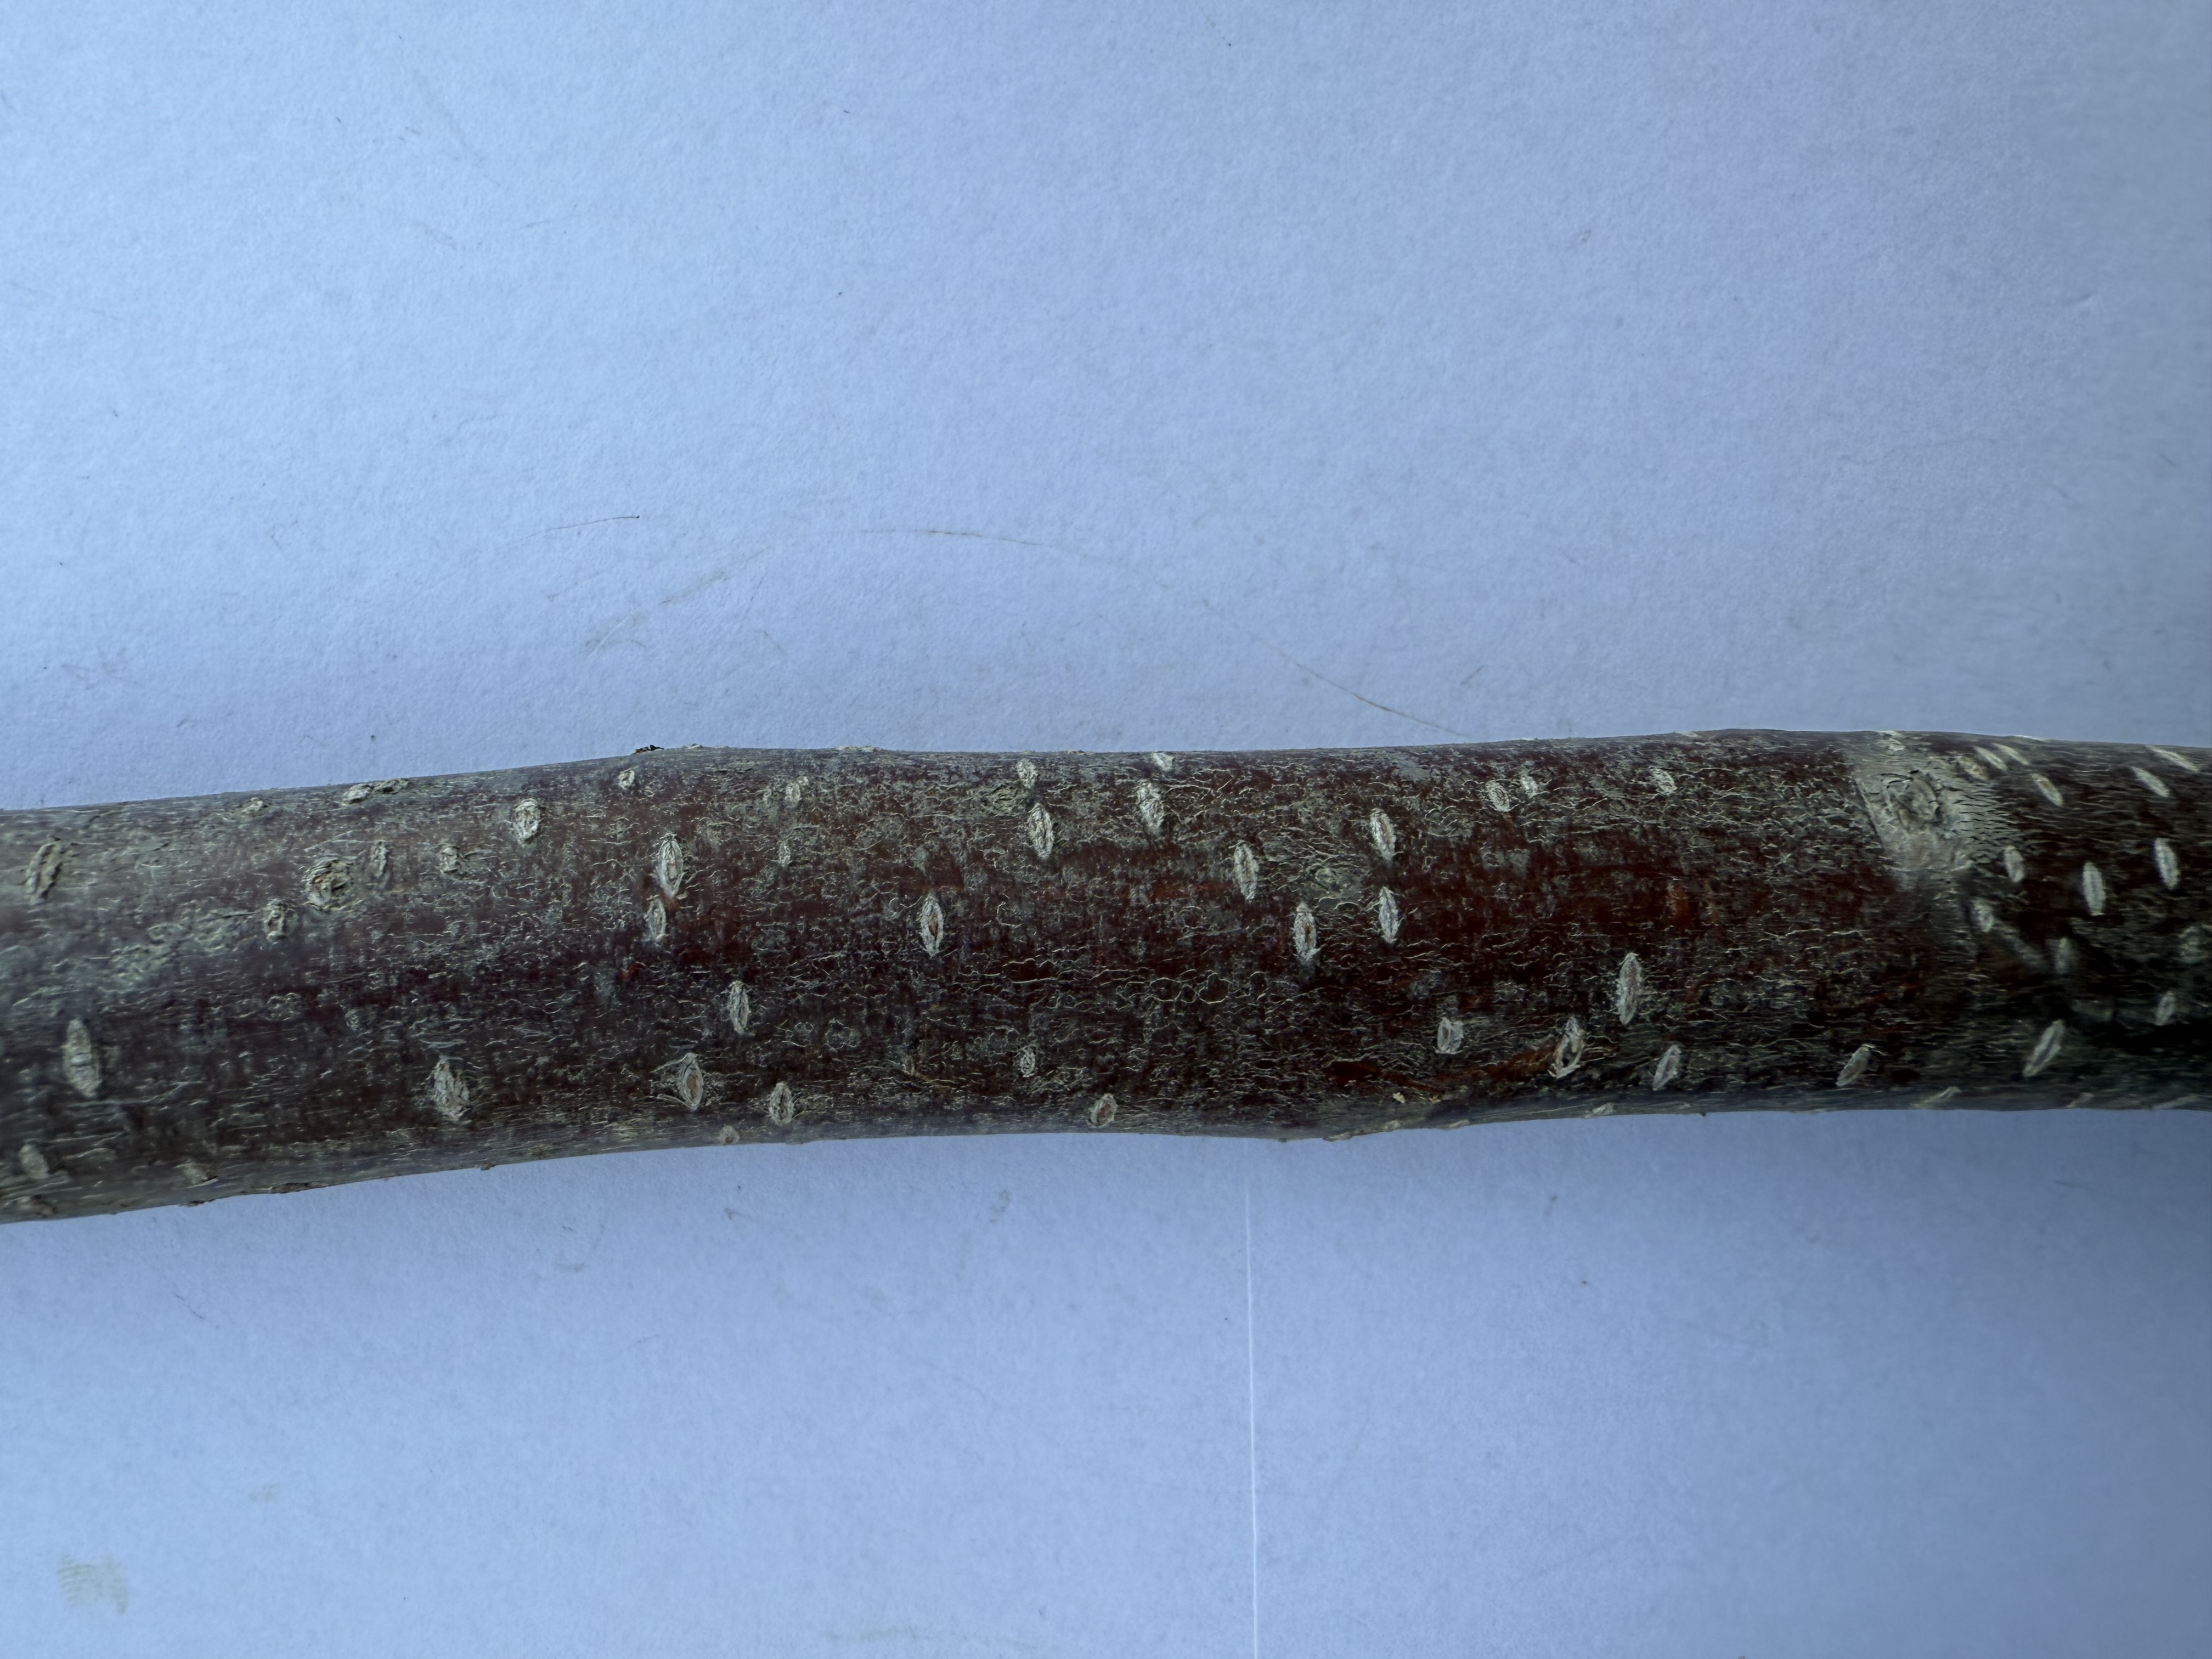
Variety: Sour Cherry